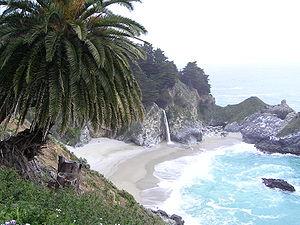
Le parc d'État Julia Pfeiffer Burns est un parc d'État en Californie, situé environ 18 km au sud du parc d'État Pfeiffer Big Sur sur la côte Pacifique.
Big Sur désigne une partie de la côte californienne, à l'ouest des États-Unis. Cette partie s'étend sur environ 140 km entre la ville de Carmel au nord et San Simeon. Elle a été créée par la collision des chaînes côtières du Pacifique, plus précisément la Santa Lucia Range avec la plaque de l'océan Pacifique. Les paysages de Big Sur sont constitués de falaises qui semblent tomber à pic dans l'océan, souvent noyés dans le brouillard. Cone Peak est la plus haute montagne côtière des États-Unis, en dehors de l'Alaska et d'Hawaii. Ce sommet s'élève à 1 600 mètres d'altitude et se trouve à seulement 4,8 km de l'océan. L'humidité permet le développement de forêts, que l'on ne retrouve pas forcément à l'intérieur des terres. L'extrémité nord de Big Sur se trouve à environ 200 km au sud de San Francisco, et l'extrémité méridionale est à environ 400 km au nord de Los Angeles.
Liste des parcs d'État de la Californie aux États-Unis d'Amérique par ordre alphabétique. Ils sont gérés par le California Department of Parks and Recreation.